Cary Condotta

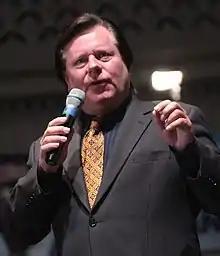
Condotta in 2015

Cary Lawrence Condotta (born June 14, 1957) is an American politician from Washington. Condotta is a Republican member of the Washington House of Representatives, representing the 12th Legislative District Position 1 from 2003 to 2019. On May 1, 2018, Condotta announced he would be stepping down at the end of his 2017–2018 term, and not running for reelection in 2018.